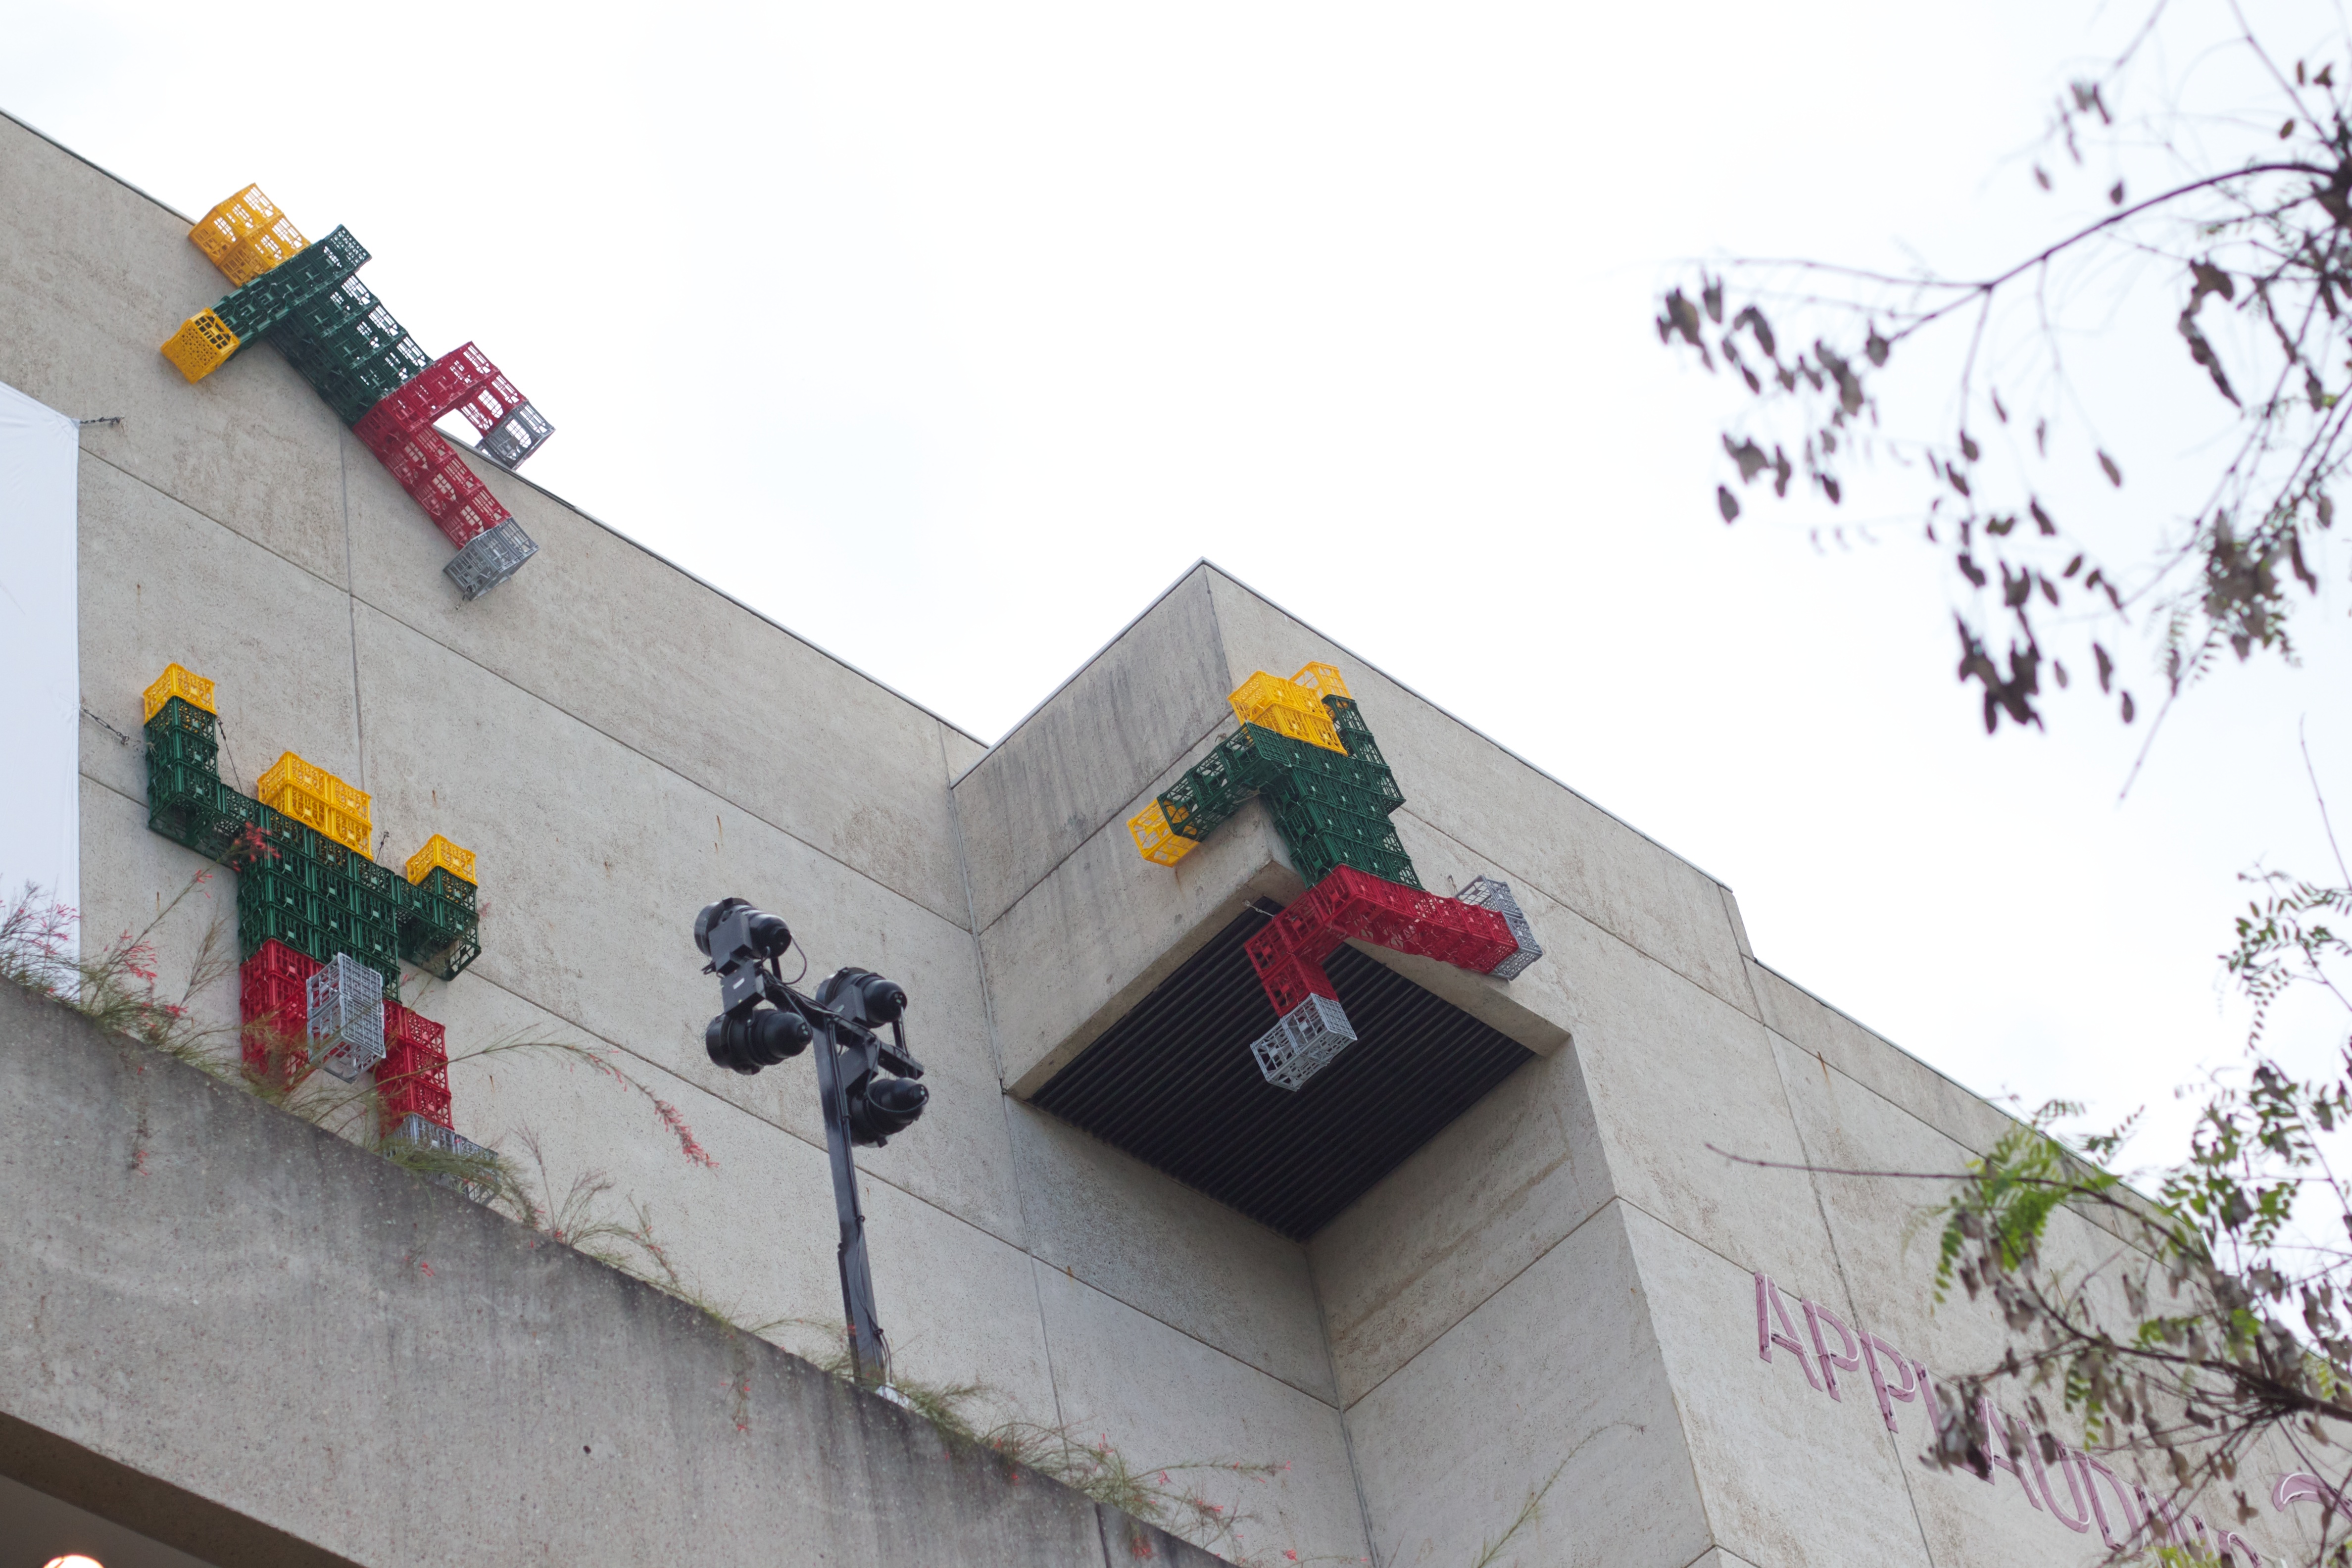
facade, art, mural